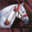
Label: horse